Margaret Thatcher

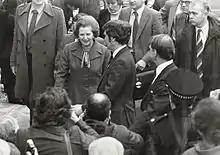
Visiting Salford University in 1982

By 1982, the UK began to experience signs of economic recovery; inflation was down to 8.6% from a high of 18%, but unemployment was over 3 million for the first time since the 1930s. By 1983, overall economic growth was stronger, and inflation and mortgage rates had fallen to their lowest levels in 13 years, although manufacturing employment as a share of total employment fell to just over 30%, with total unemployment remaining high, peaking at 3.3 million in 1984.